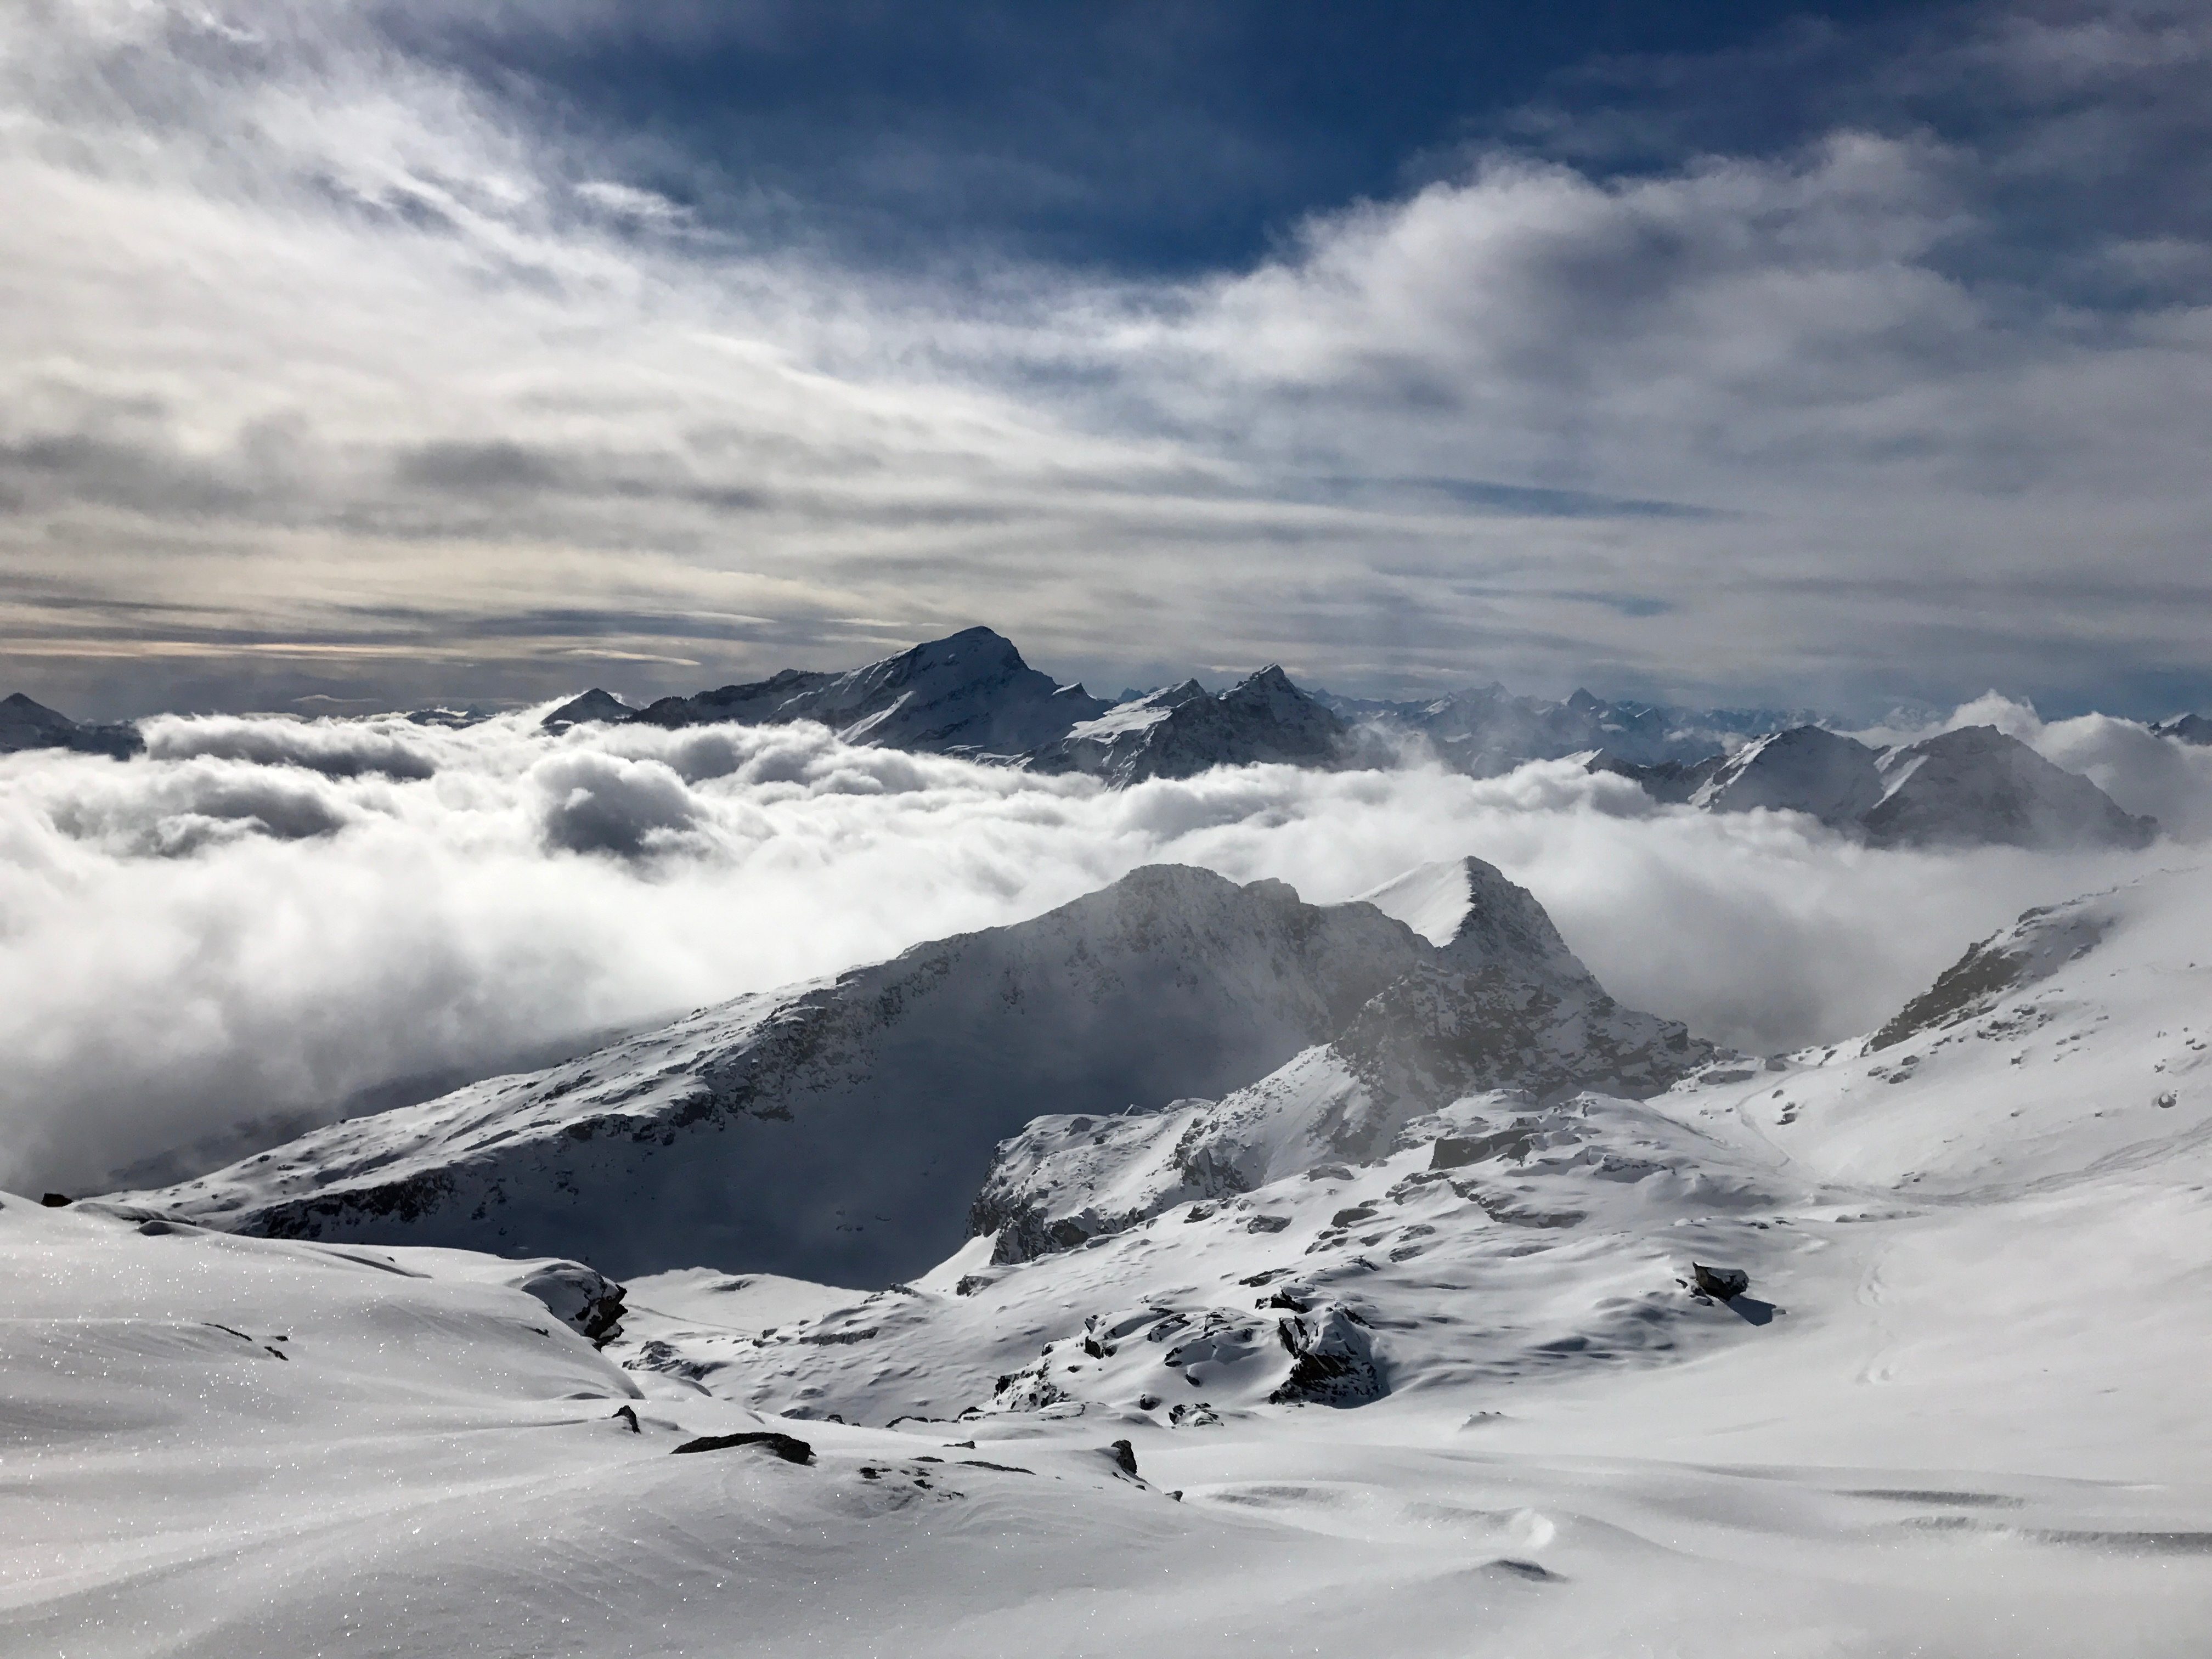
mountain, snow, cold, winter, cloud, wave, mountain range, glacier, weather, arctic, ridge, summit, alps, plateau, landform, ski touring, arctic ocean, geographical feature, mountainous landforms, geological phenomenon